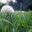
Label: mushroom